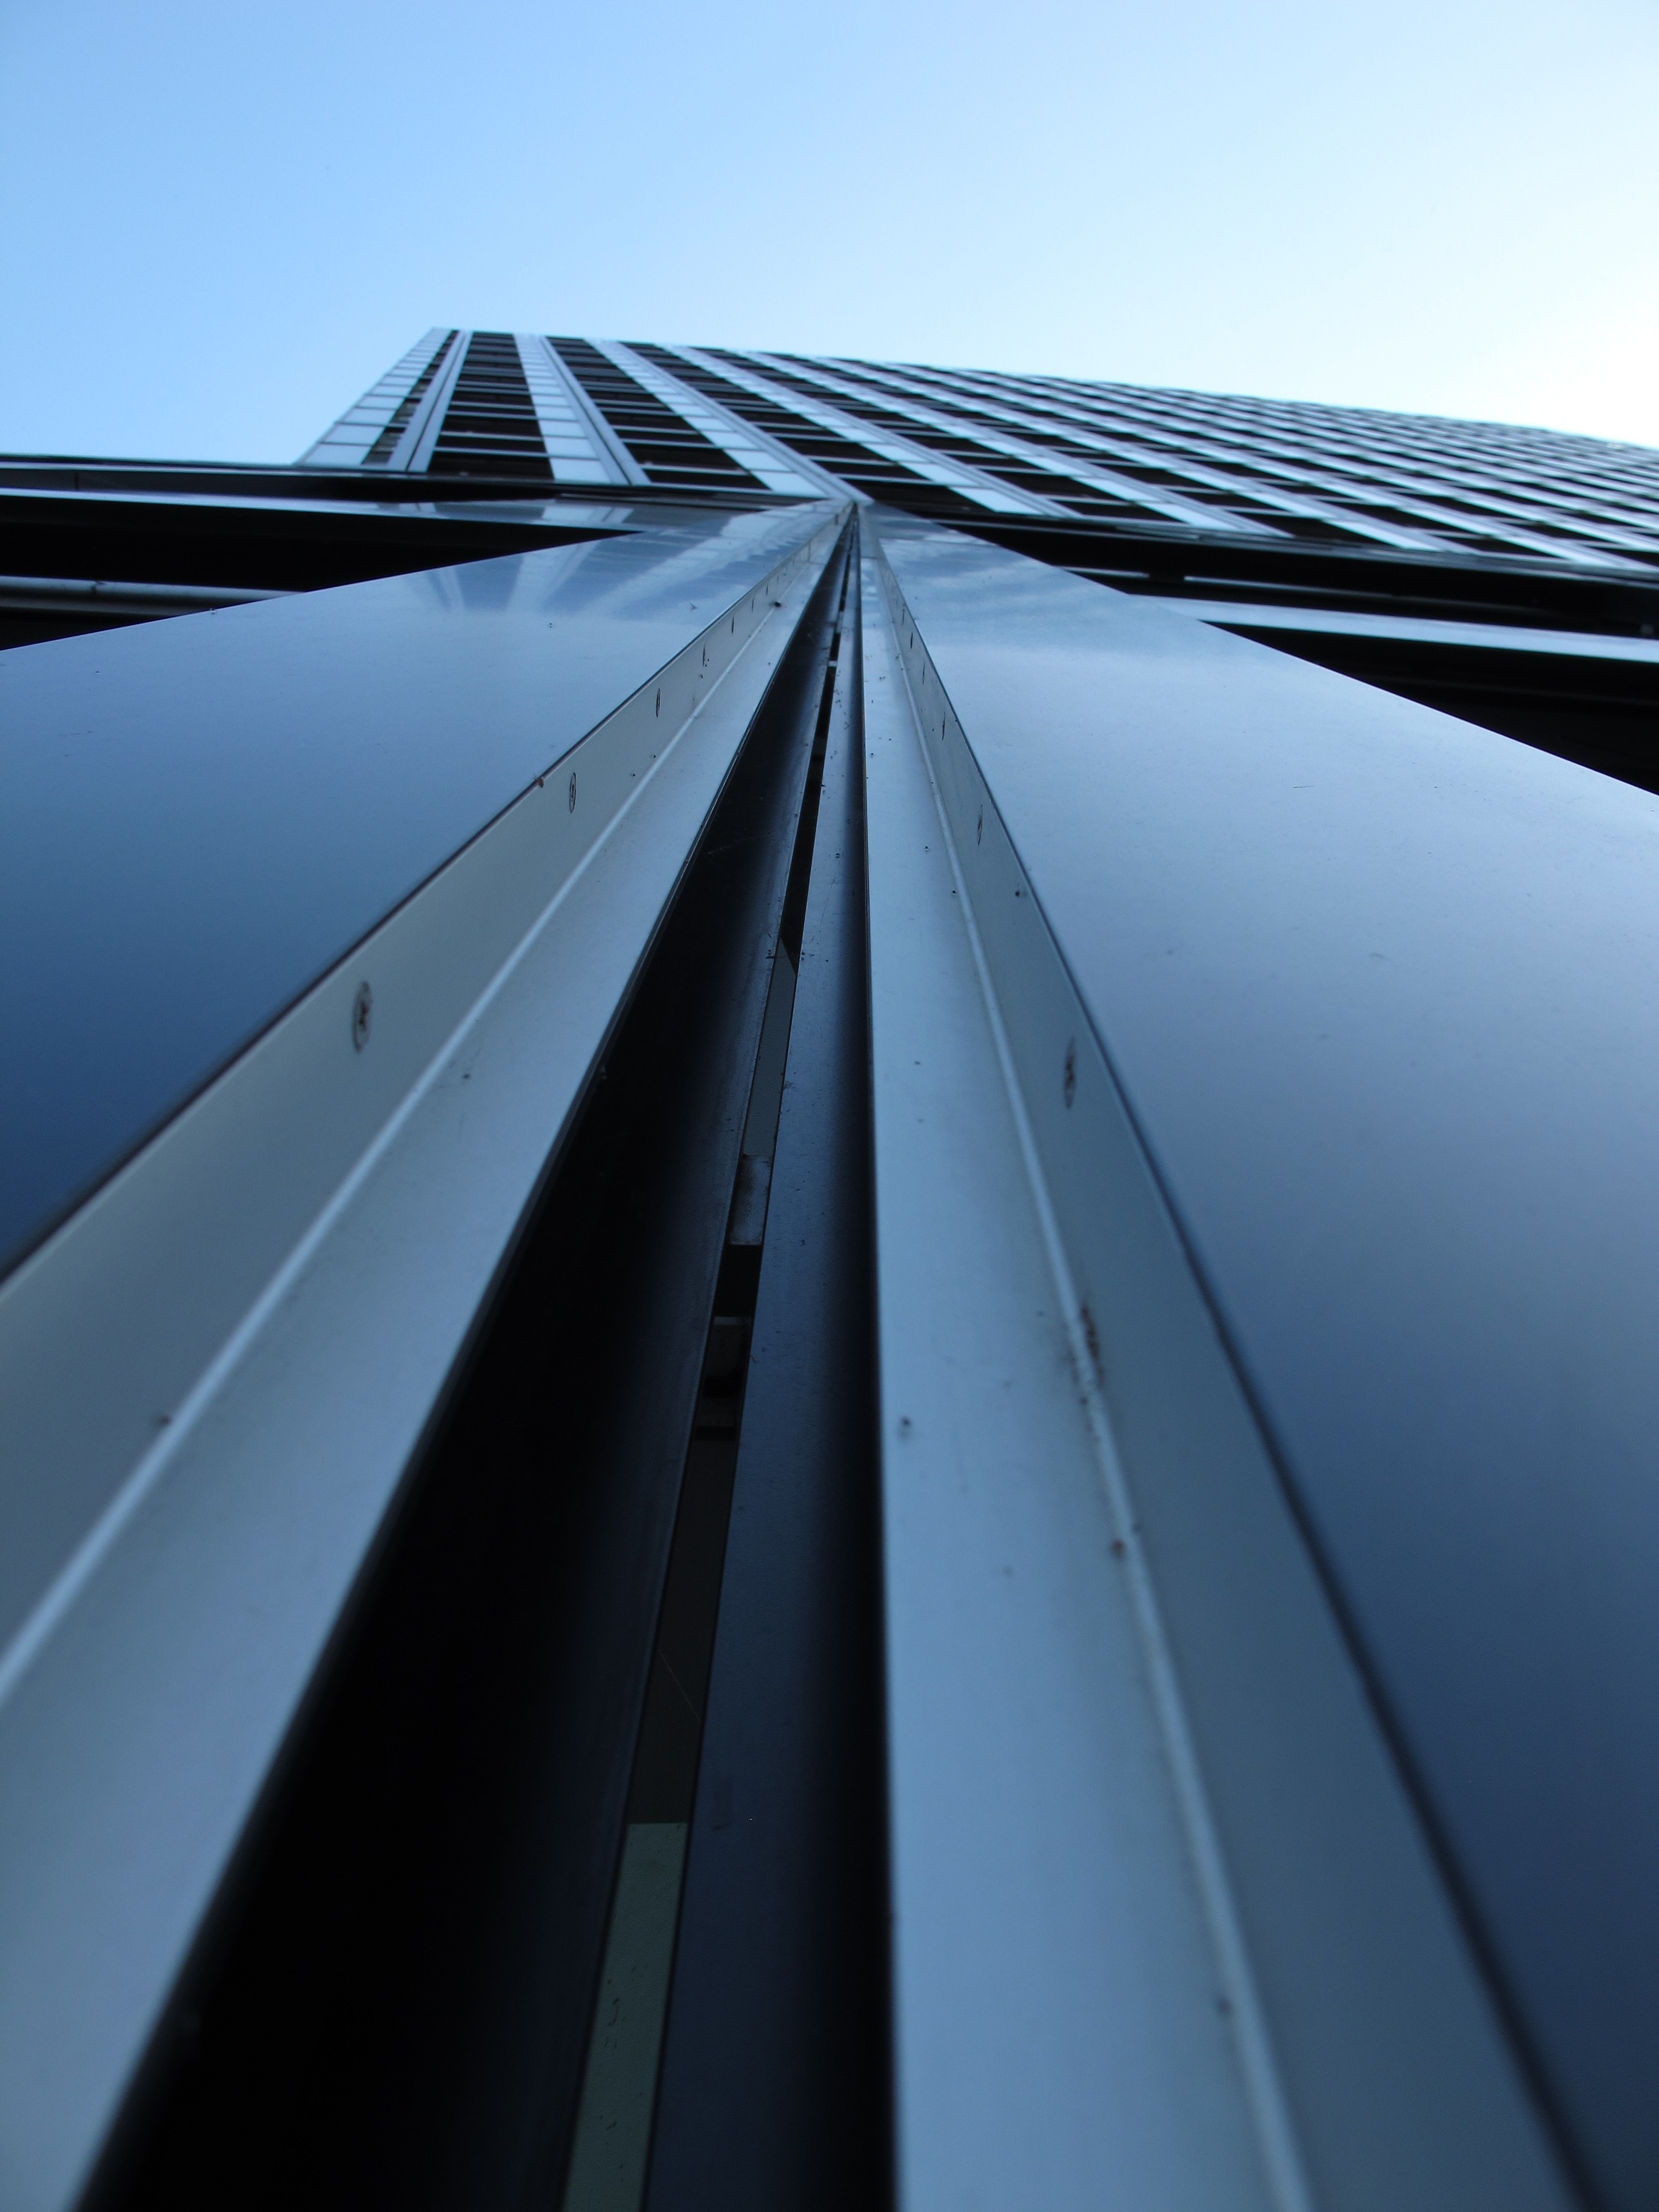
wing, architecture, sky, sunlight, roof, skyscraper, line, reflection, vehicle, blue, shape, daylighting, high rise building in hamburg, atmosphere of earth